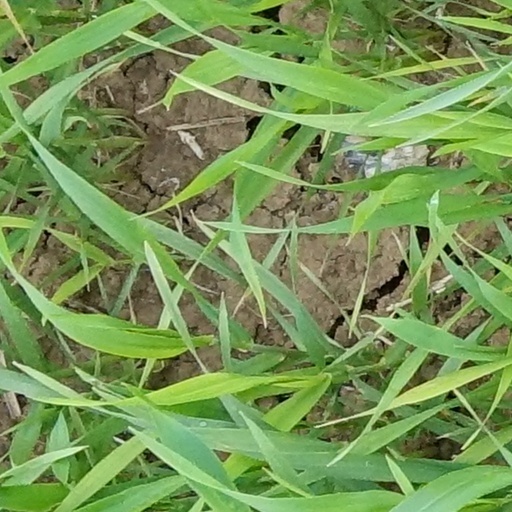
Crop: wheat